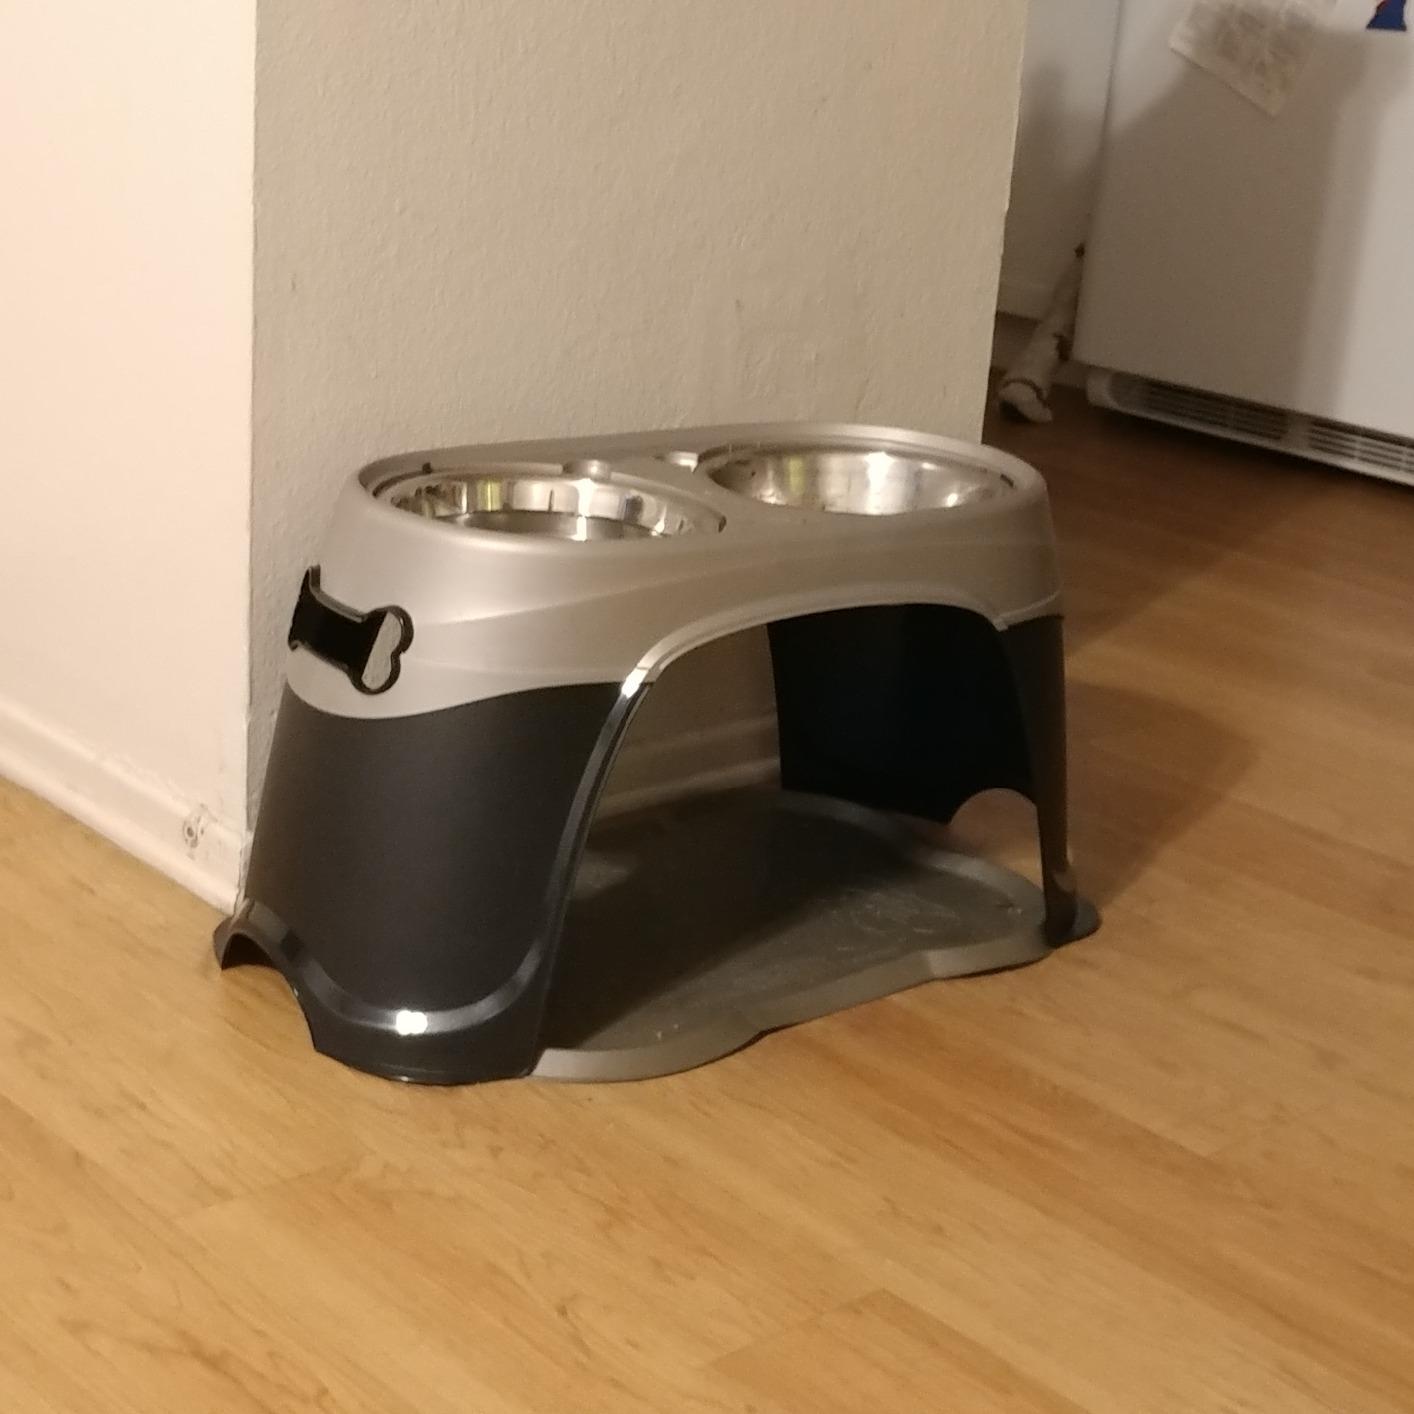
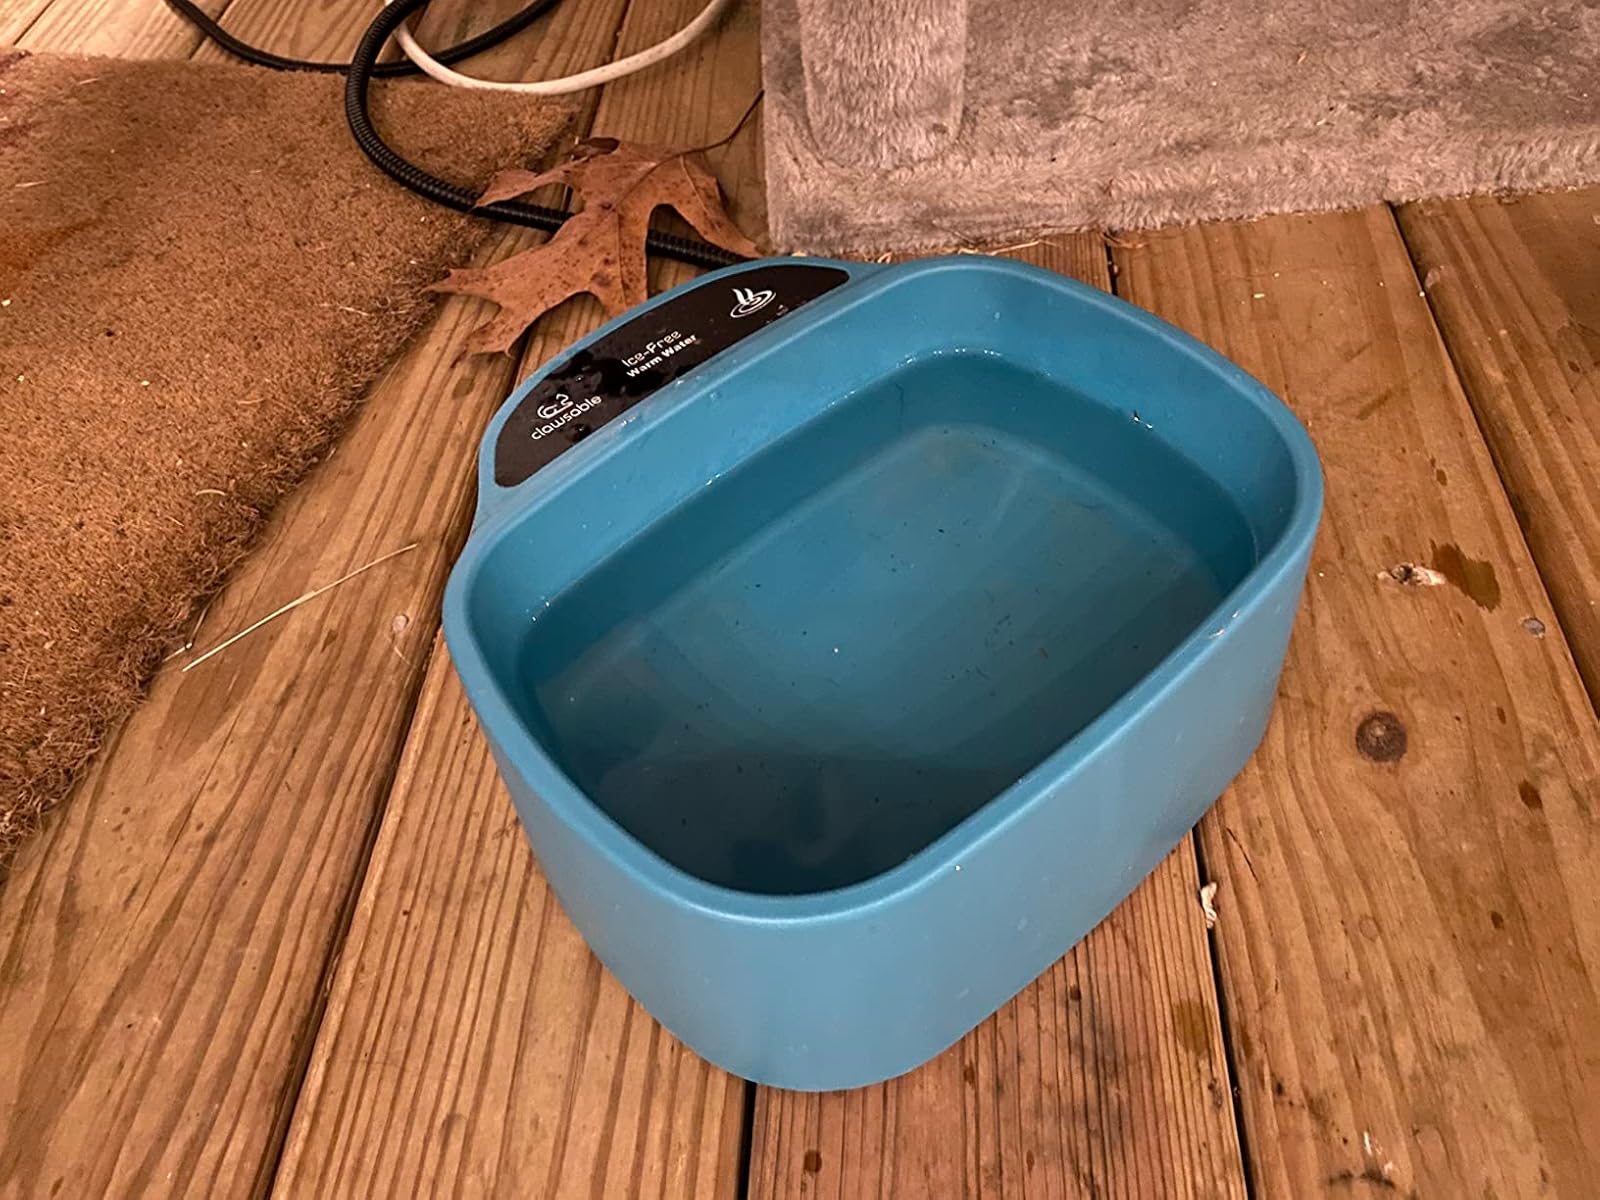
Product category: items_bowl
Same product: no